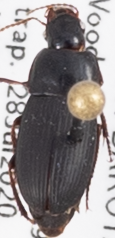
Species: Harpalus opacipennis
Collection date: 2020-07-28
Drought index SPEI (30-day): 0.03
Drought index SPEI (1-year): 1.01
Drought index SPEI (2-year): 1.28